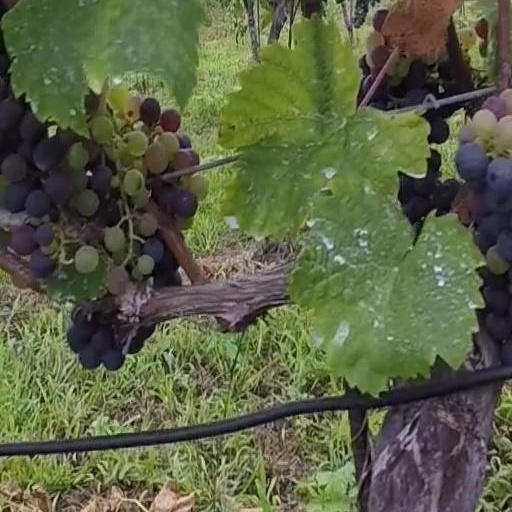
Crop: grape